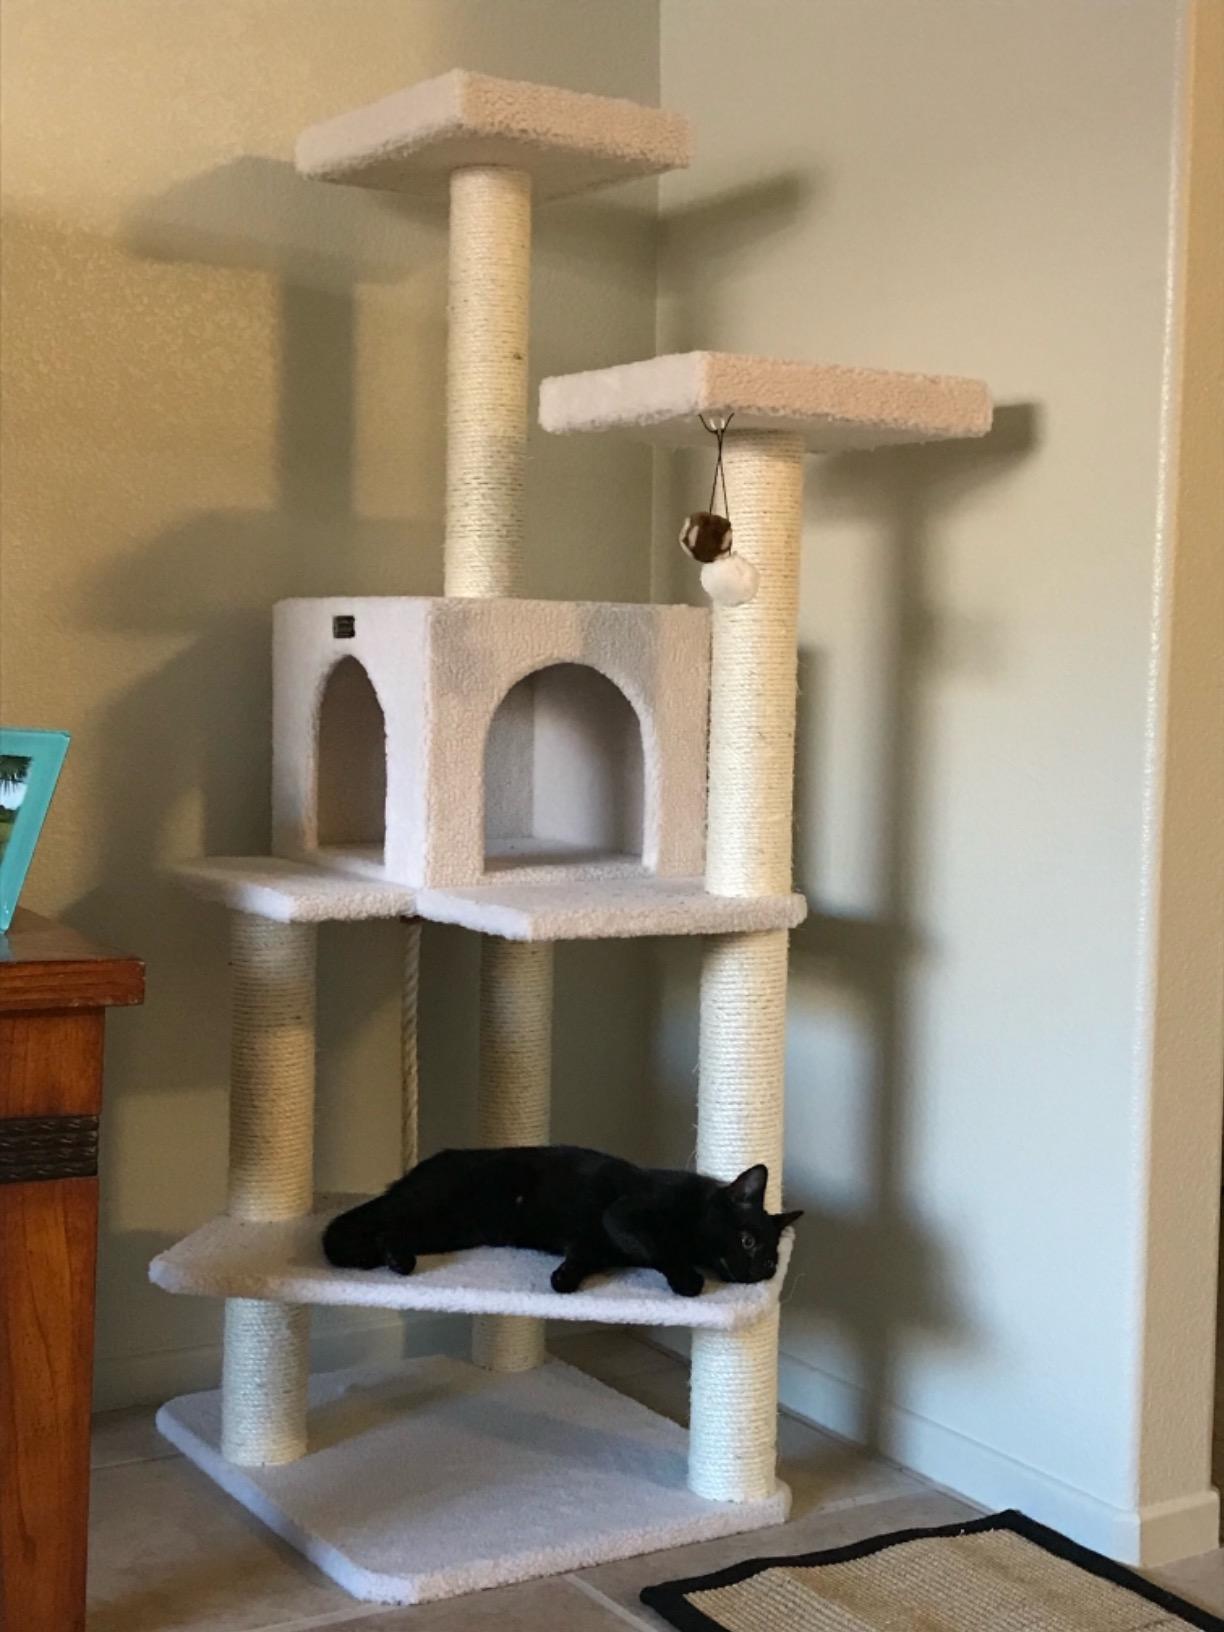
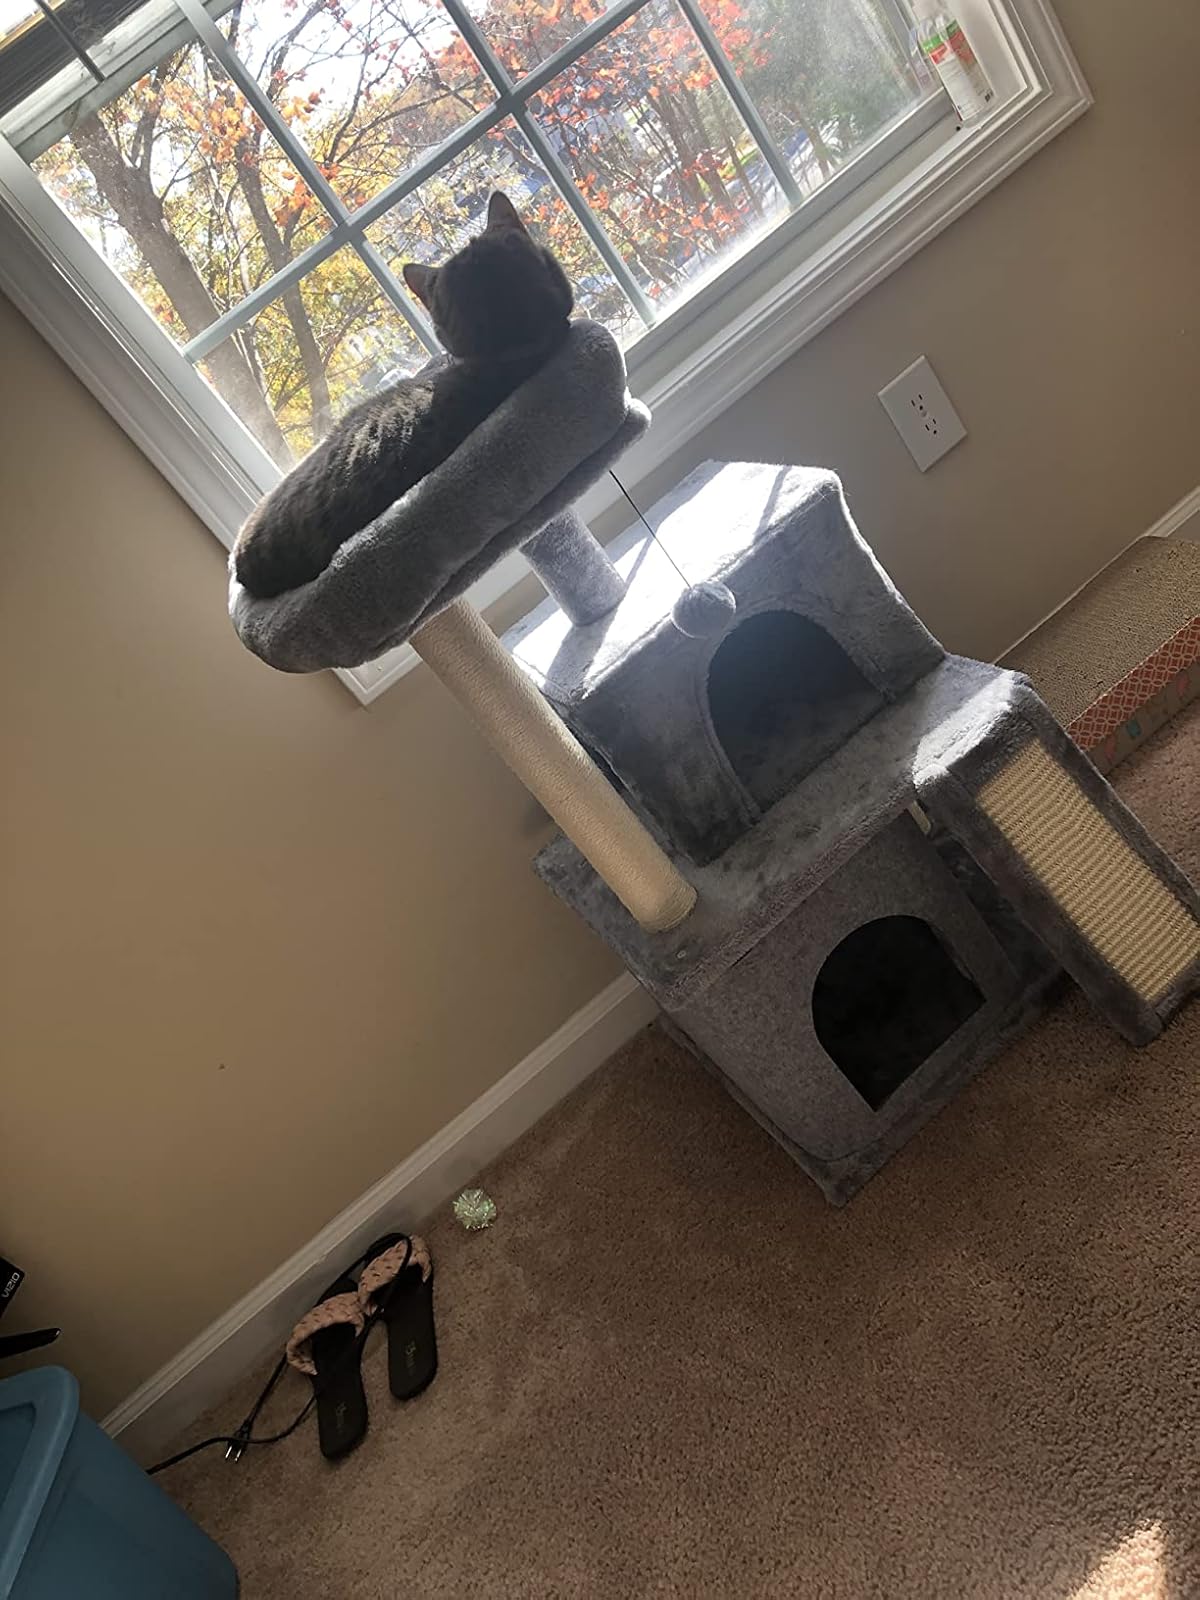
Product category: items_cat tree
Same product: no